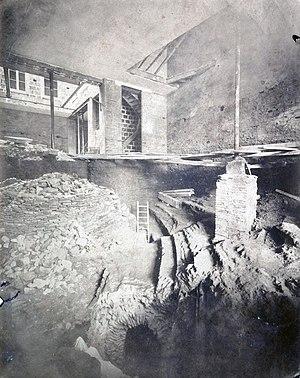
Tolosa est le nom de la métropole du peuple des Volques Tectosages, fondée vers le IIIᵉ siècle av. J.-C., devenue colonie romaine après la conquête de la Narbonnaise à la fin du IIᵉ siècle av. J.-C.. Plusieurs sites sont occupés par les populations tectosages dans la boucle de la Garonne, mais il semble que ce soit le site de Vieille-Toulouse qui soit le plus important. Vers 10 av. J.-C., les Romains déplacent cependant les populations dans la plaine, sur le site de l'actuel centre-ville de Toulouse.
Toulouse est une ville d'Occitanie dans le Sud de la France située sur le fleuve Garonne. Le territoire de la ville a été occupé dès le Néolithique, puis au cours de la Protohistoire avant que la ville proprement dite ne soit fondée par les Romains. Elle est ensuite, au fil des siècles occupée par les Wisigoths, puis les Mérovingiens. Sous l'administration carolingienne, Toulouse est placée, dès la fin du VIIIᵉ siècle, sous le contrôle d'un comte. Elle est ensuite rattachée au royaume de France à la fin du XIIIᵉ siècle, conséquence indirecte de la croisade contre les Albigeois et de la signature du traité de Meaux-Paris.